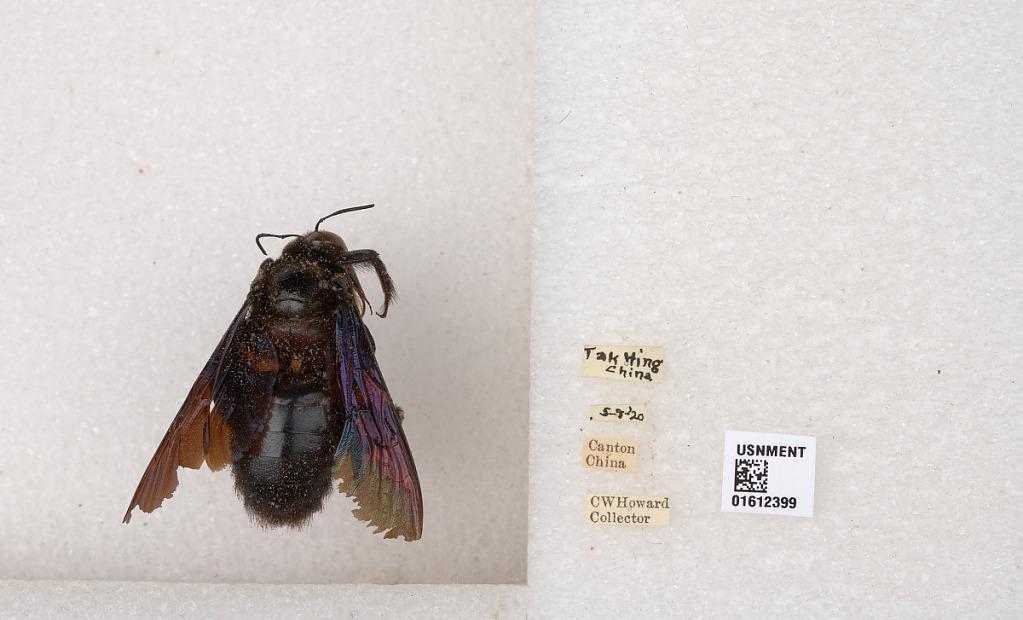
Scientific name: Xylocopa
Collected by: C. Howard
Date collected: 1920-5-9
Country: China
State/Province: Guangdong
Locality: Tak Hing | Canton